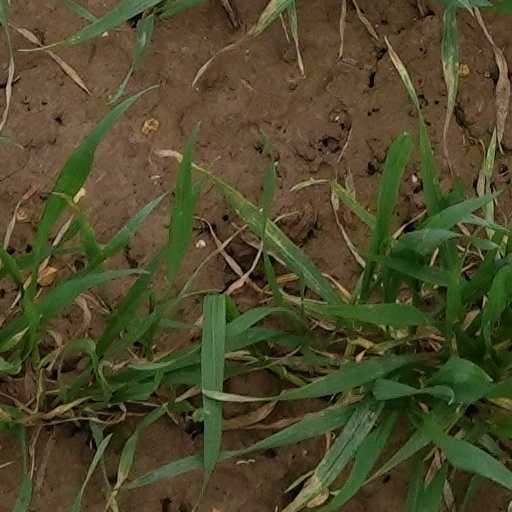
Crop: wheat